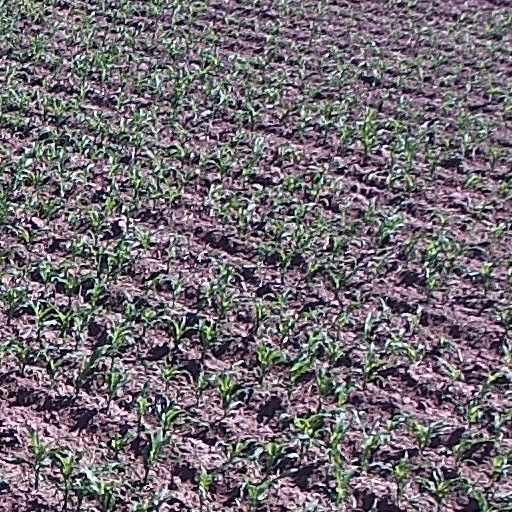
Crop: maize; corn